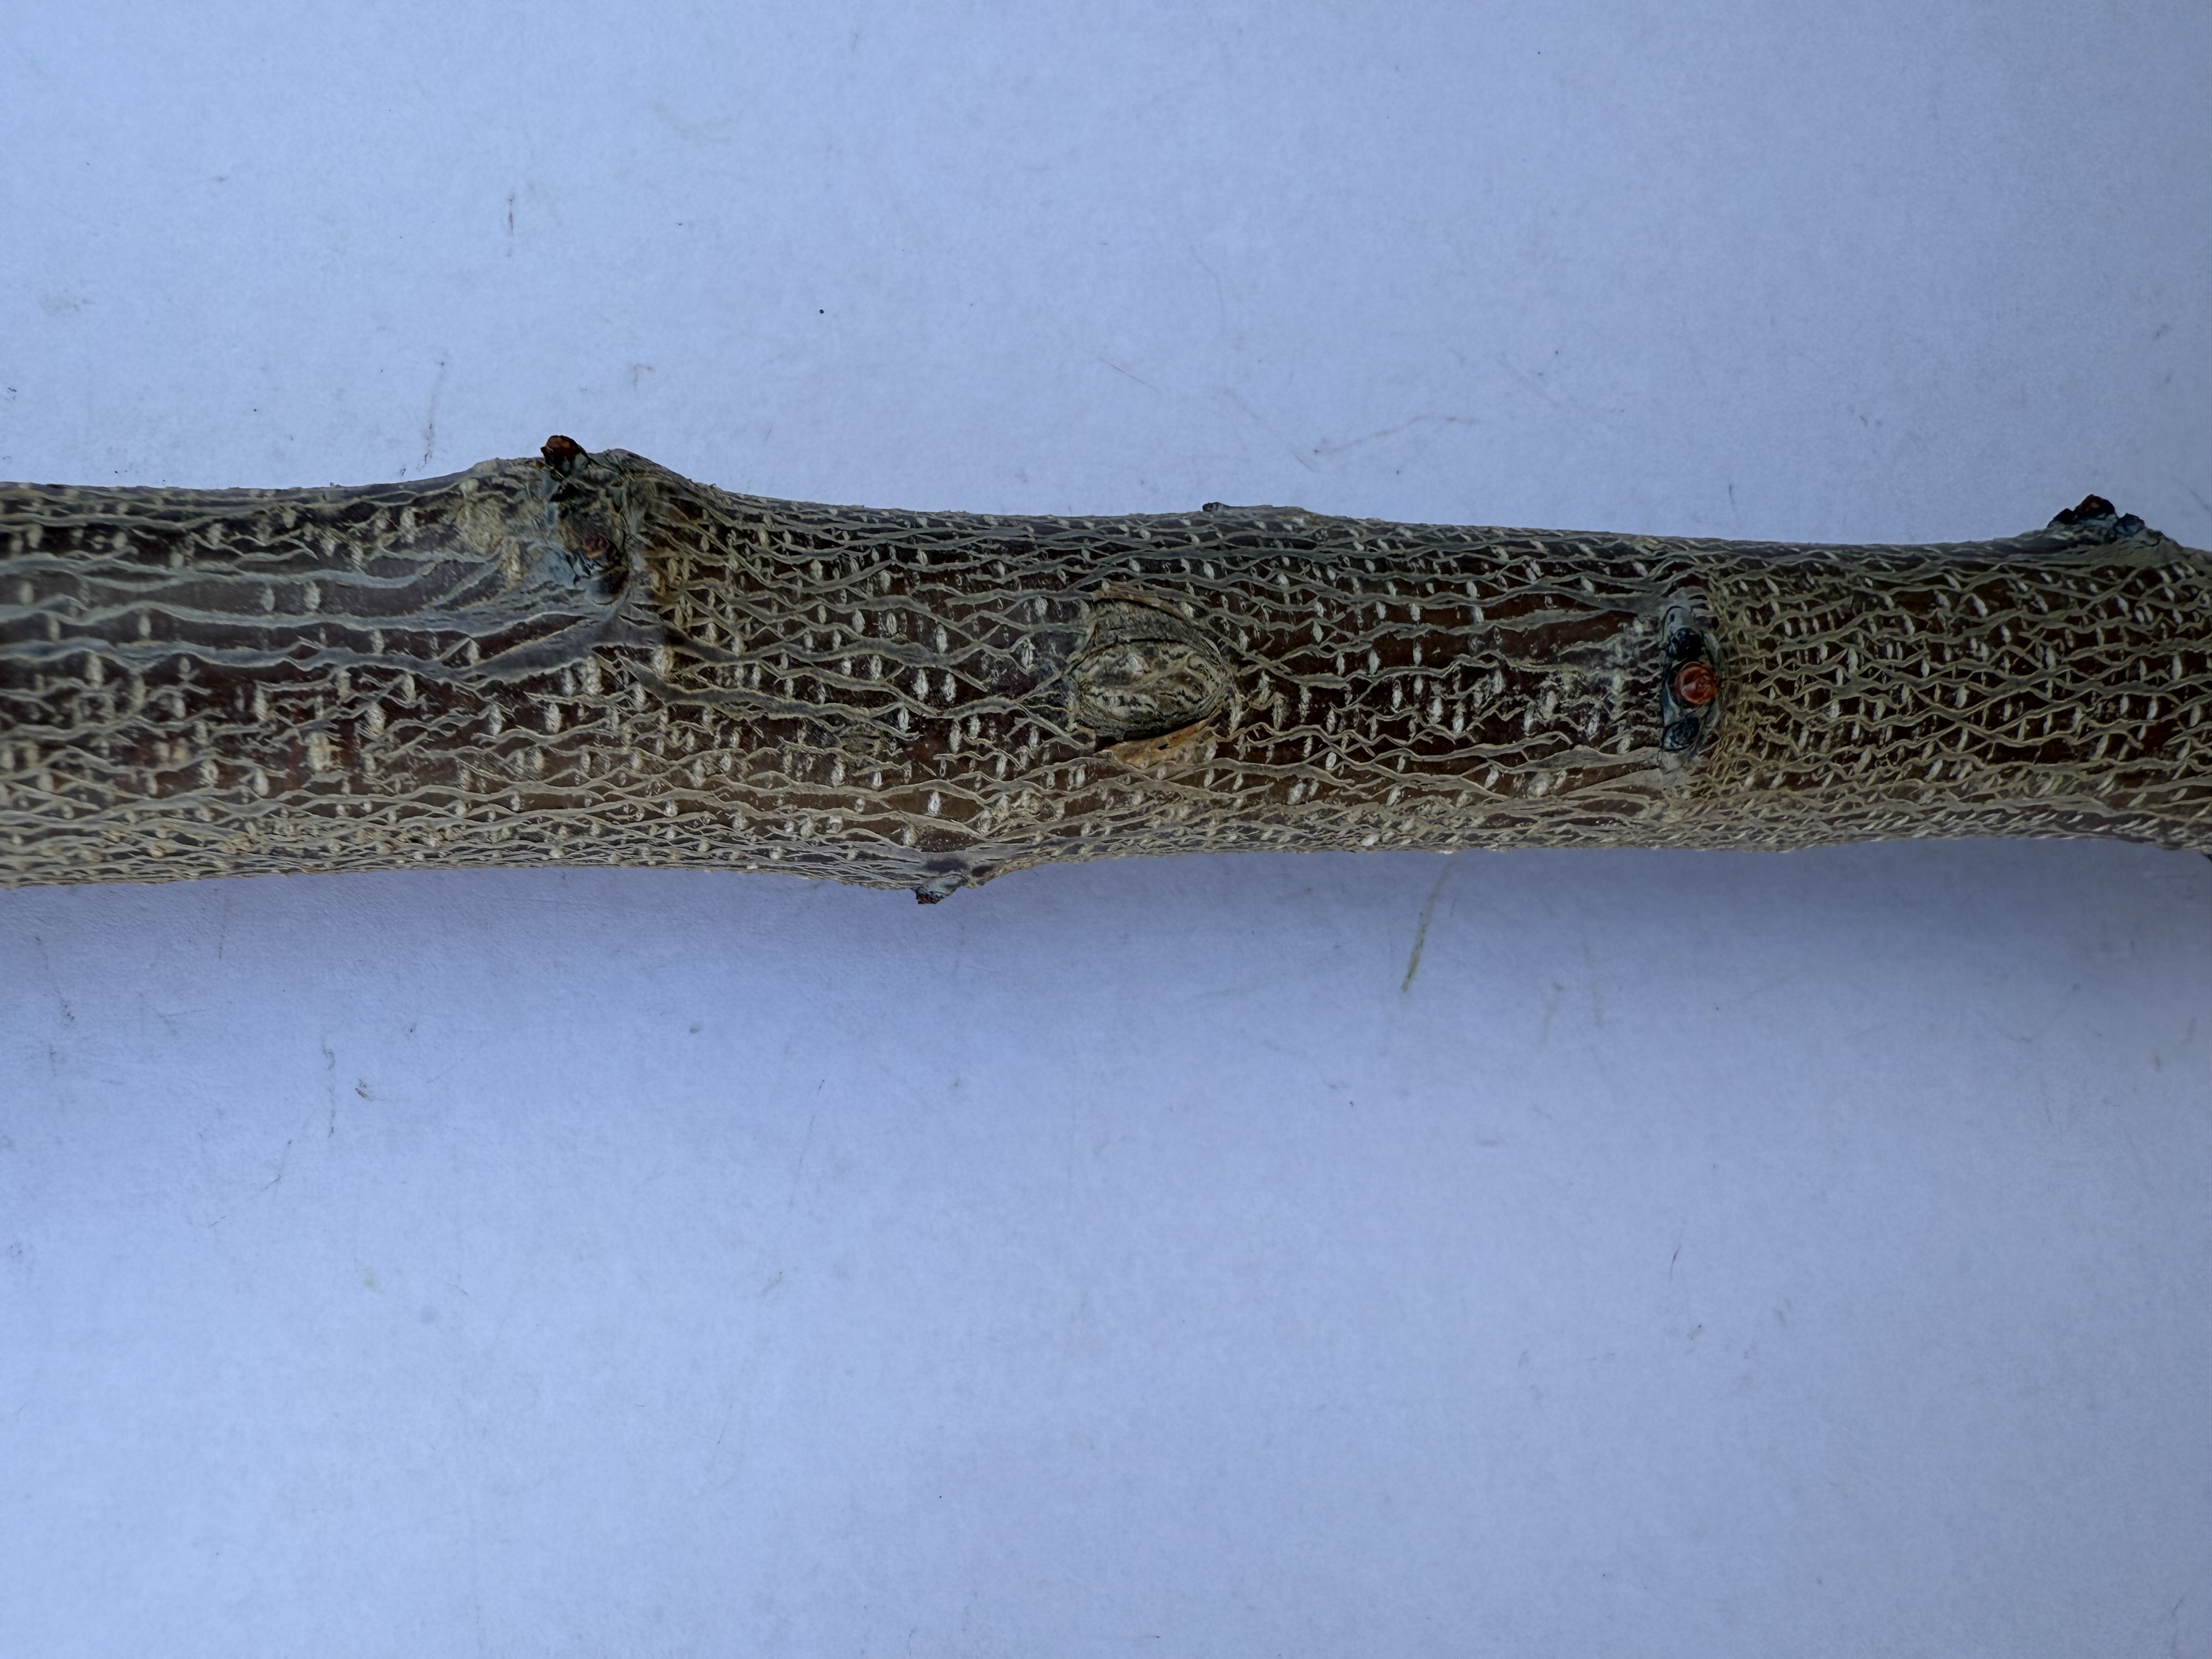
Variety: Igdir Apricot